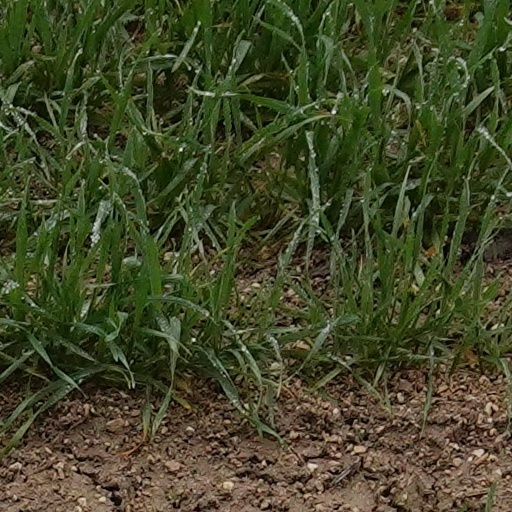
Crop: wheat